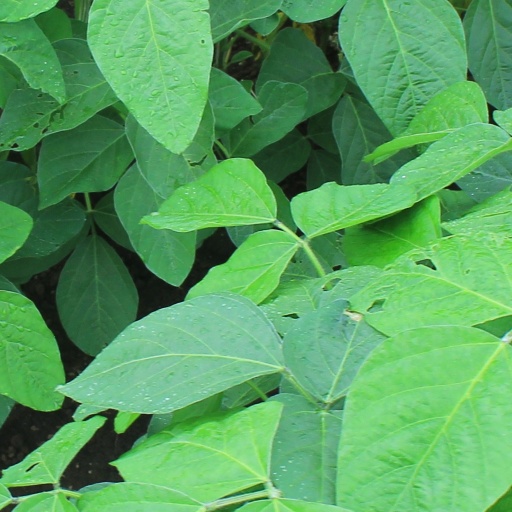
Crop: soybean